University of Washington School of Law

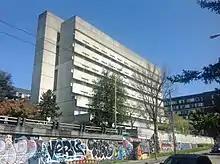
Condon Hall, prior site of the University Washington School of Law

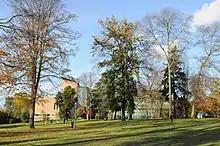
University Washington School of Law (William H. Gates Hall), 2009

"U.S. News & World Report" has ranked the law librarianship program at the School at #1 in the country for the past three years.